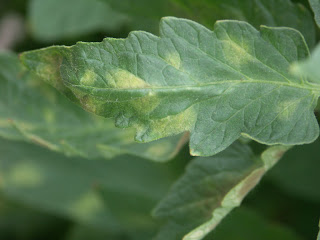
Labels: Tomato mold leaf